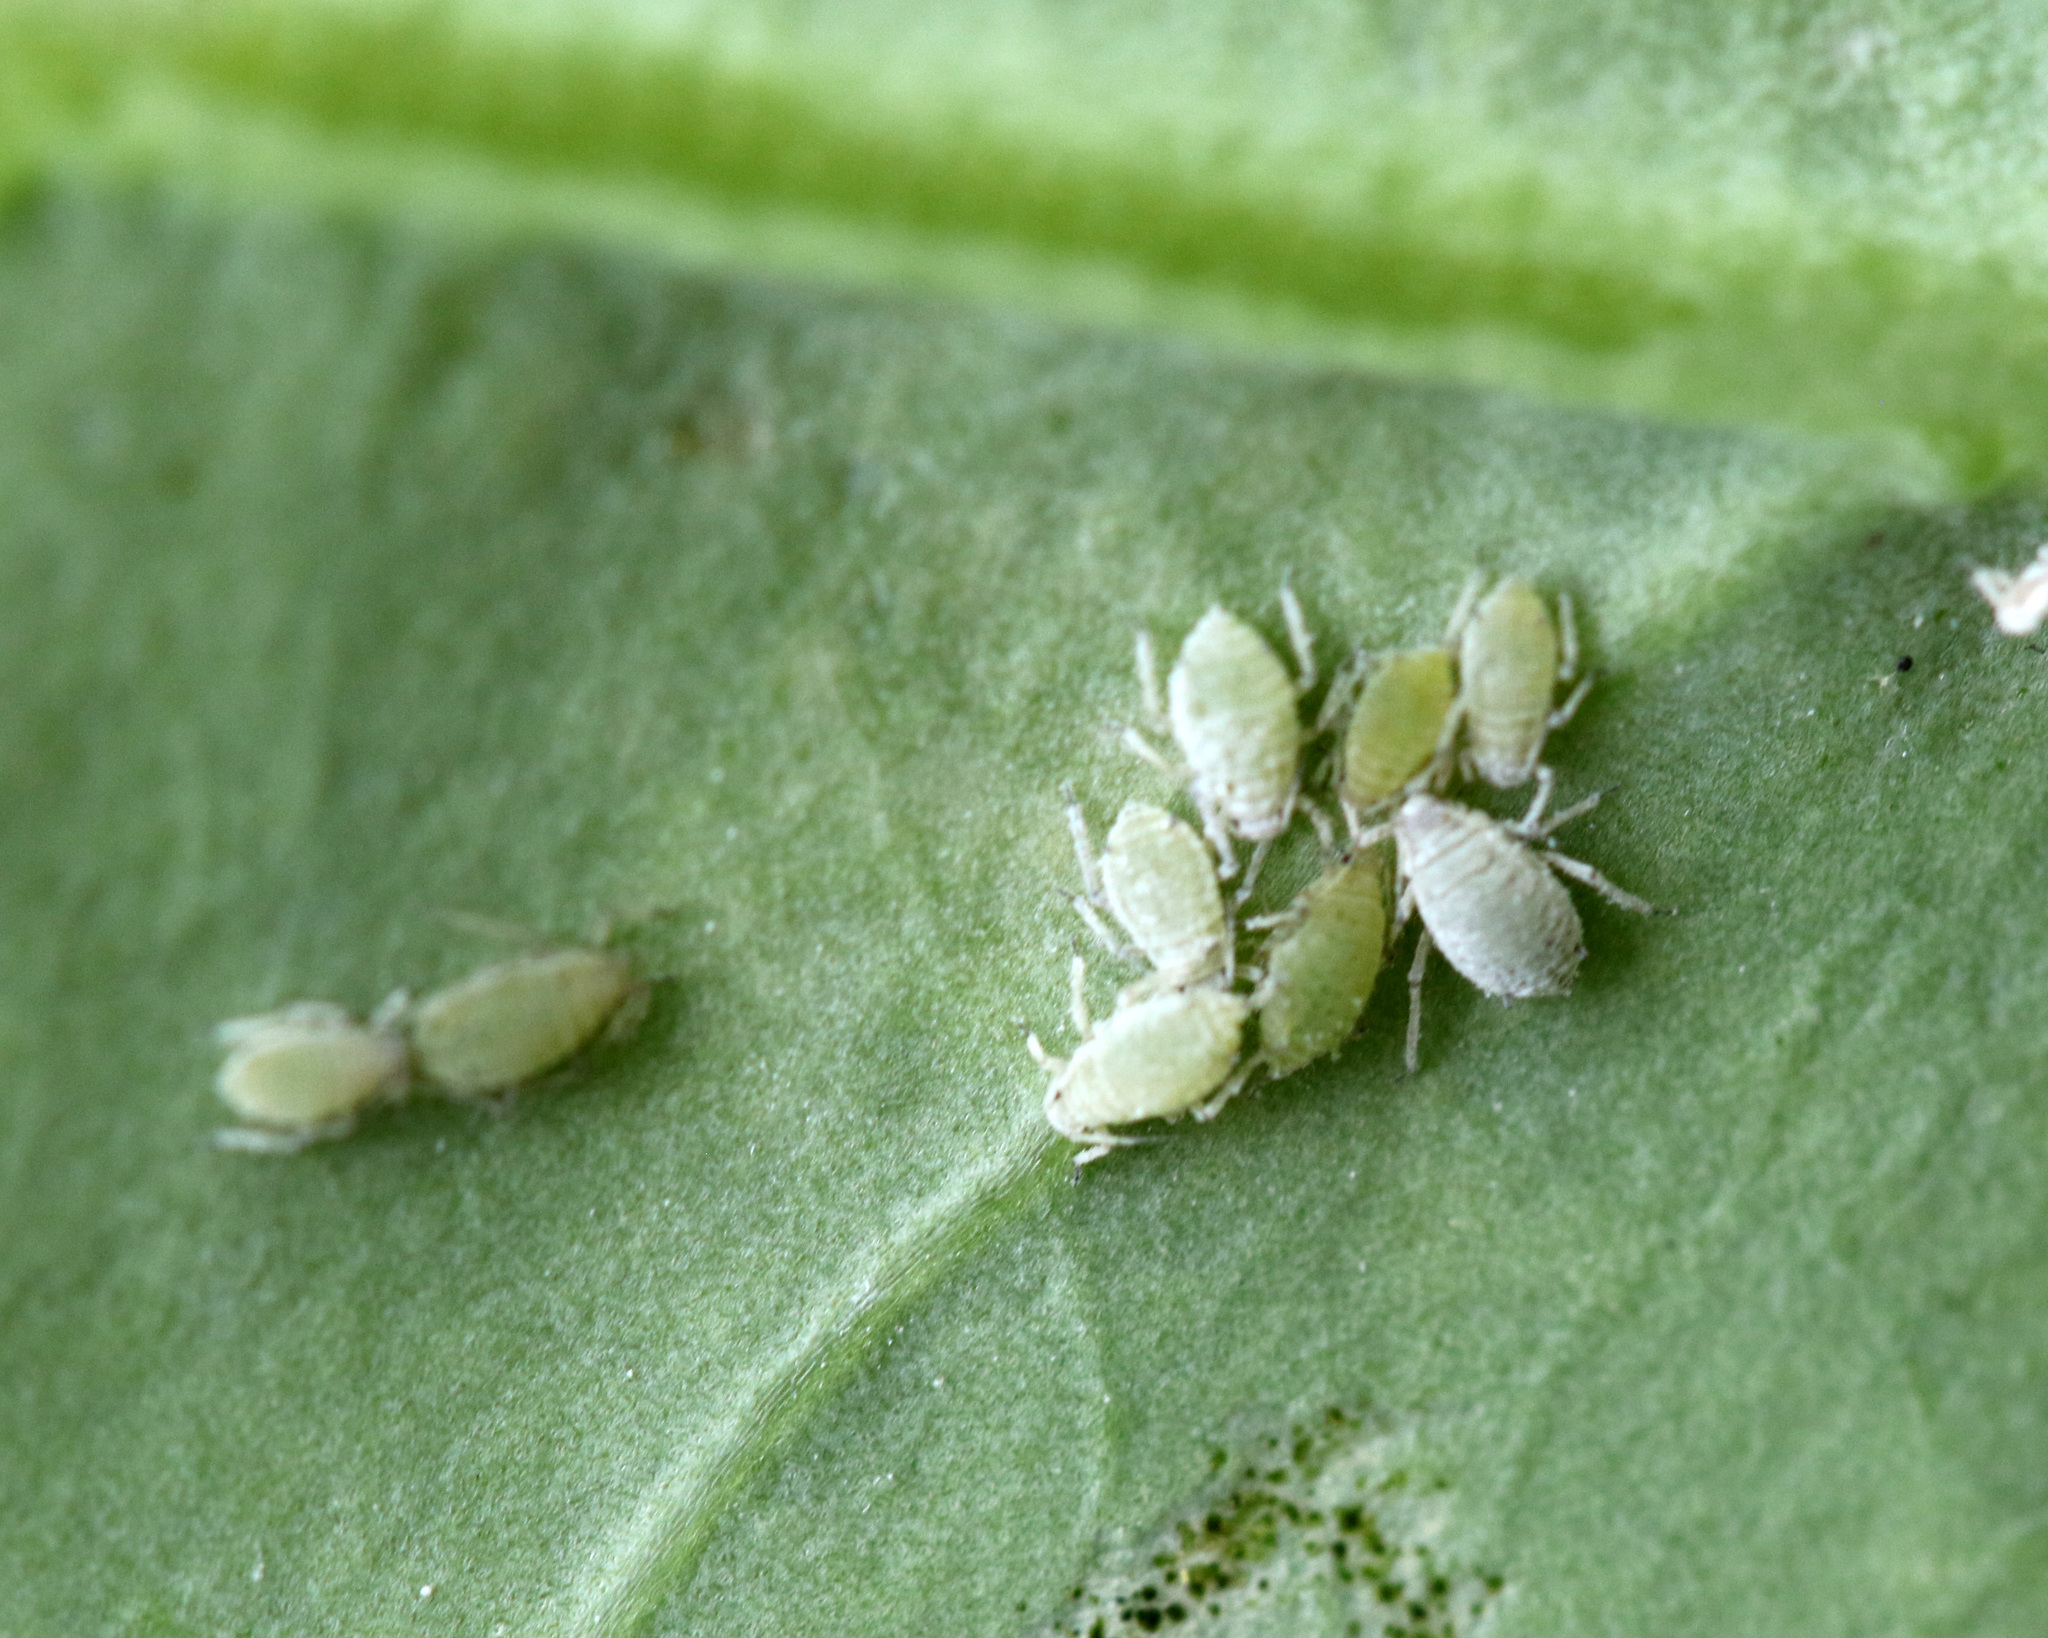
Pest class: cabbage_aphid